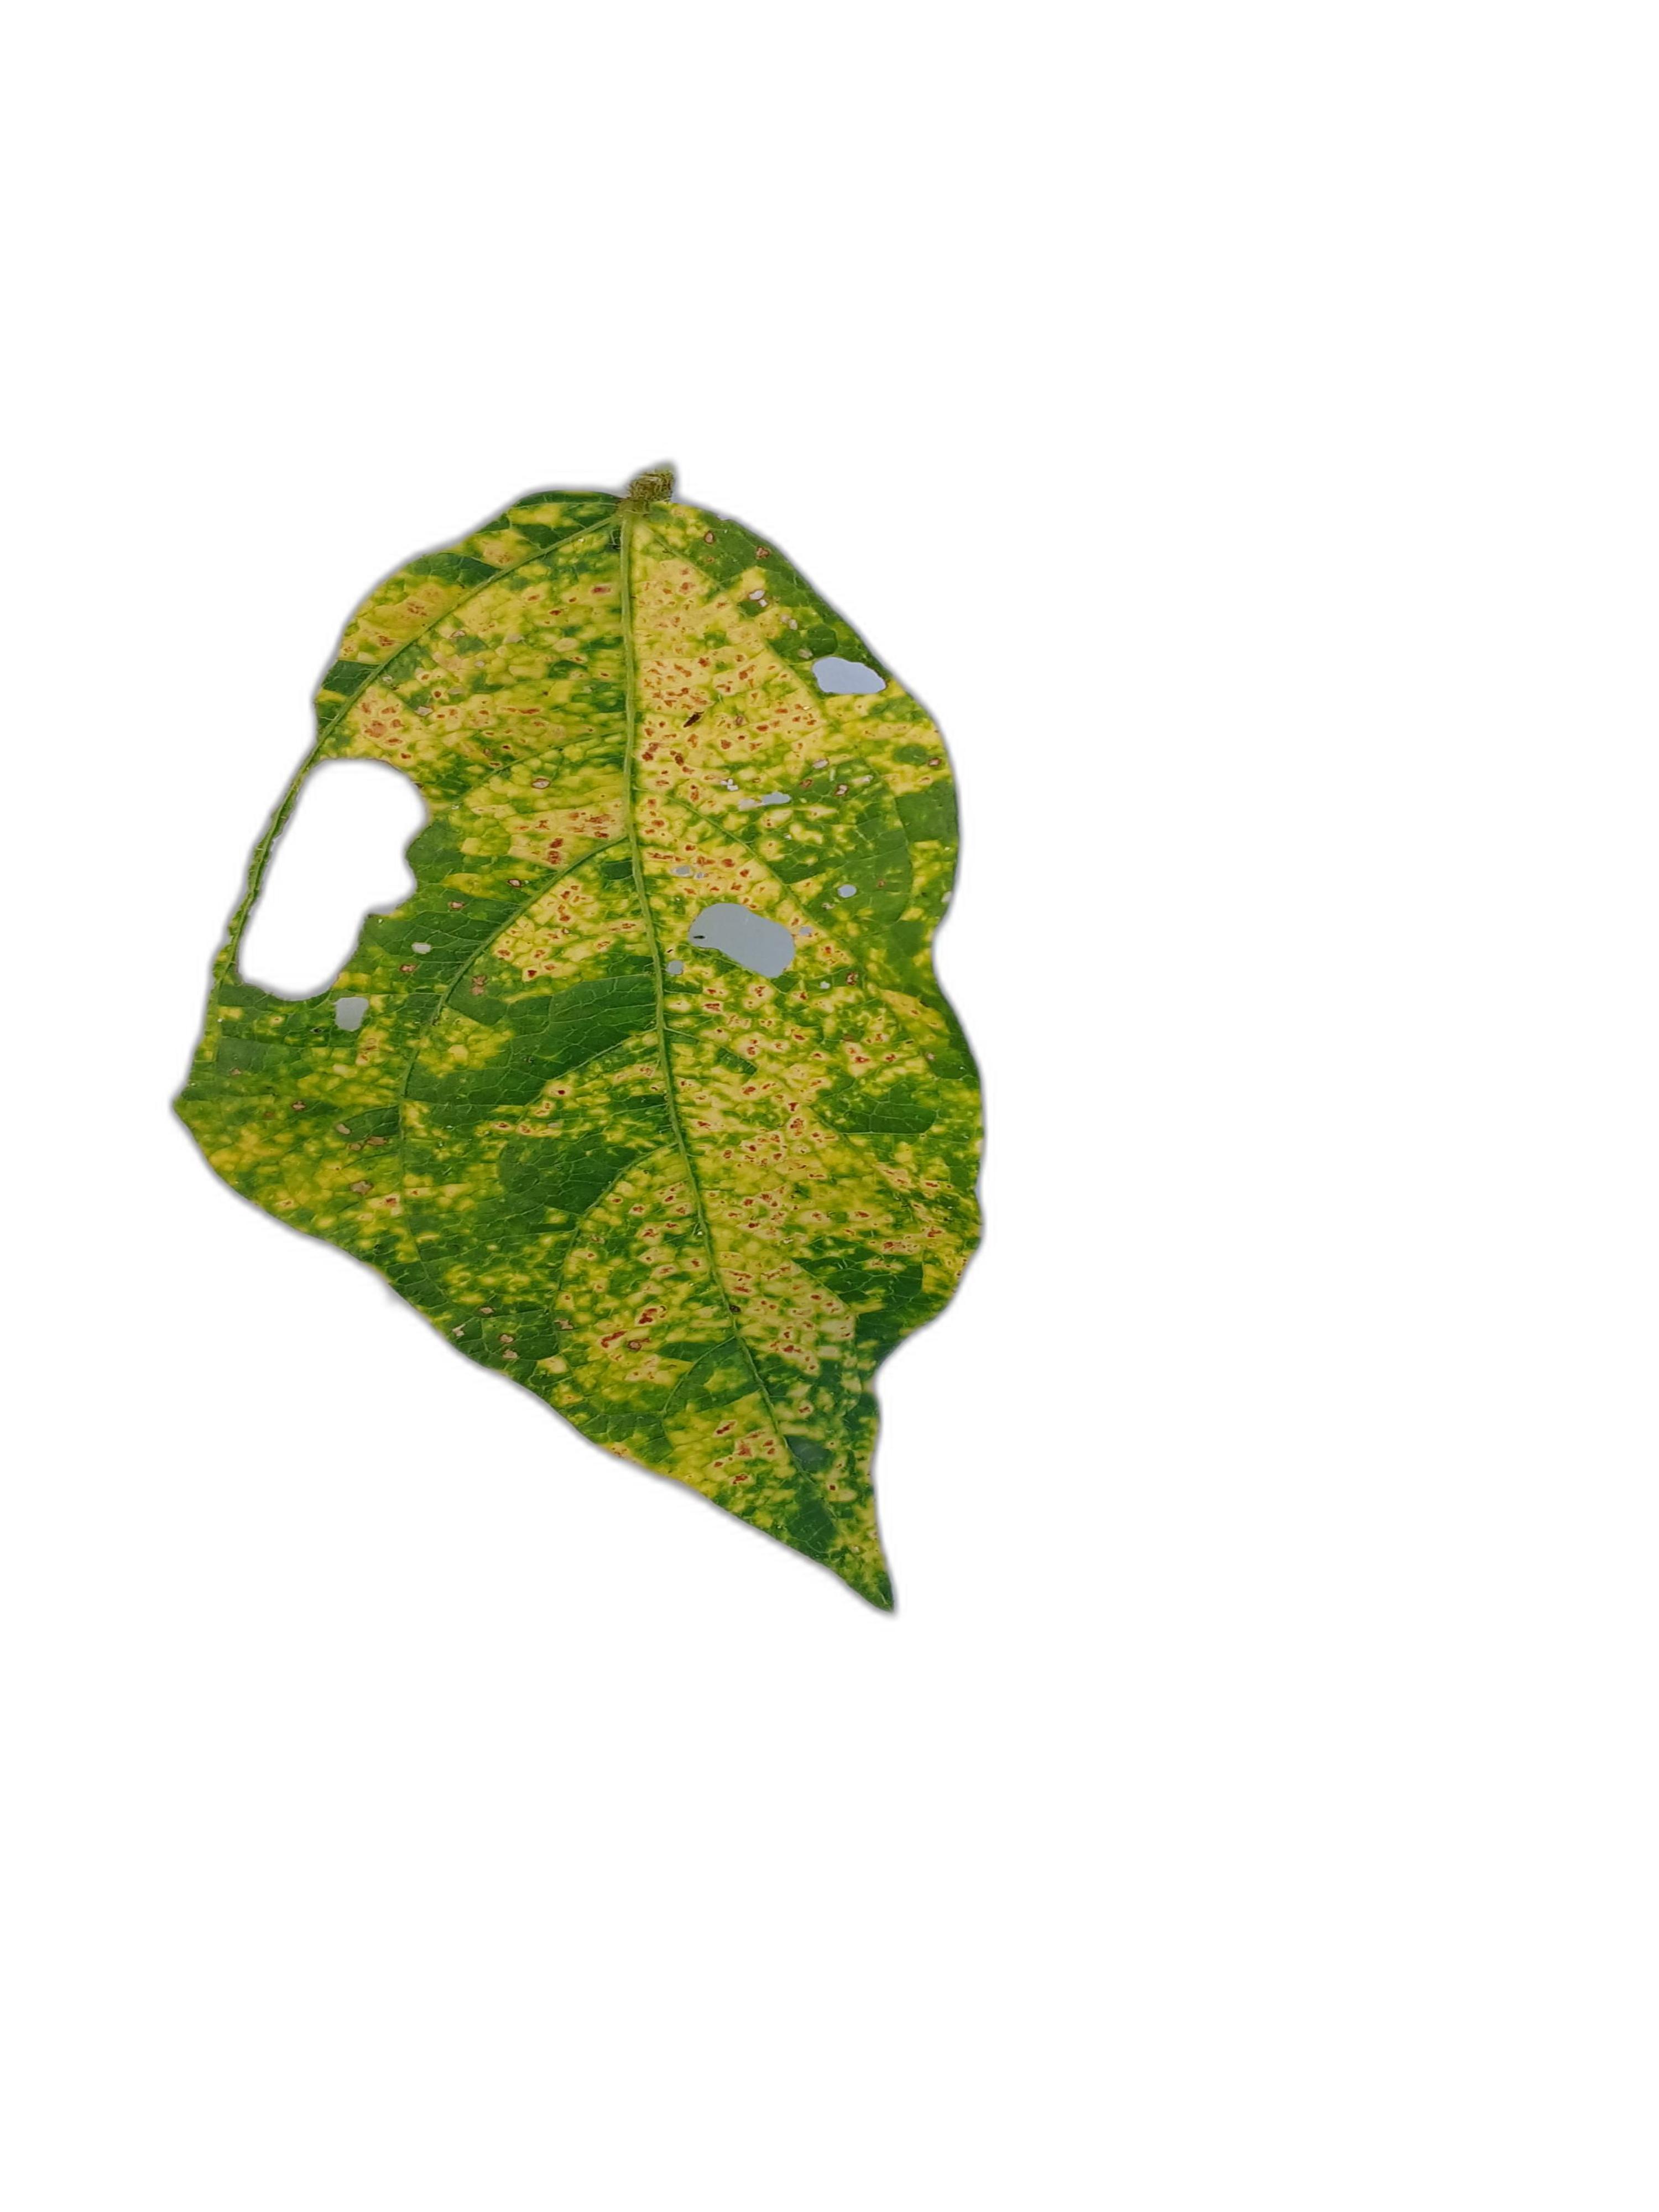
Label: Yellow Mosaic